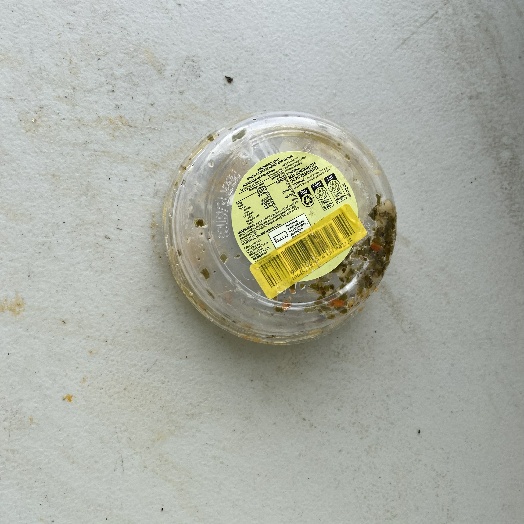
Label: Plastic